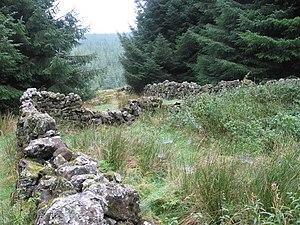
Enclosure ou inclosure est un terme anglais qui désigne l'action d'enclore un champ. Cet anglicisme est passé en français où il désigne la parcelle de terrain enclose de haies, de murs ou de barrières.